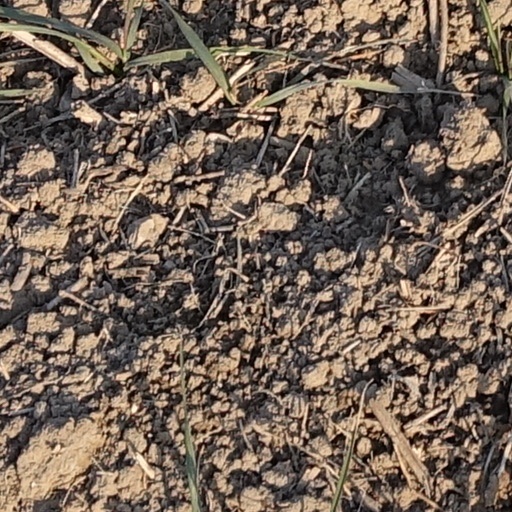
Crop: wheat